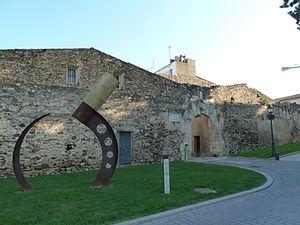
Cambrils est une commune de la province de Tarragone, en Catalogne, en Espagne, de la comarque de Baix Camp.